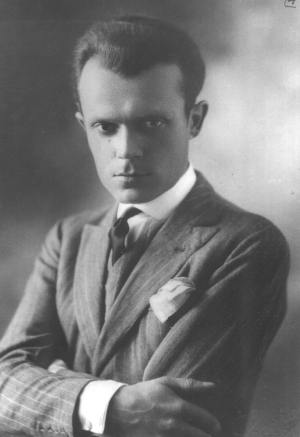
Sandro Pertini dans les années 1920
Alessandro Pertini, dit Sandro Pertini, est un avocat, journaliste, résistant et homme d'État italien, septième président de la République italienne de 1978 à 1985.